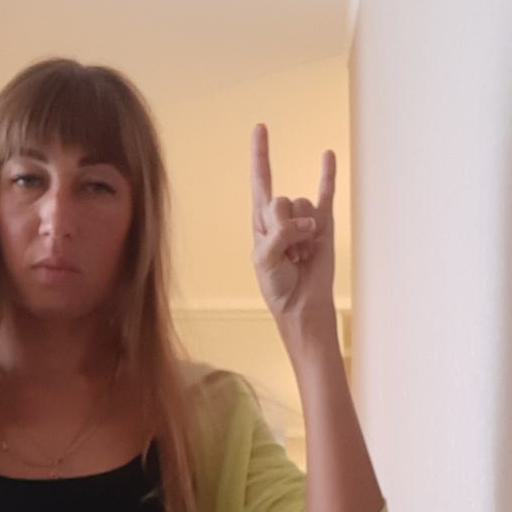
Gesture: rock